Polanco Palace

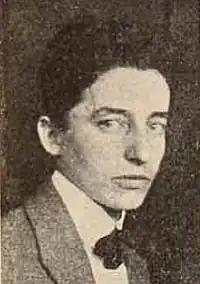
Camilo Mori began a relationship with Maruja Vargas around 1918, when she lived in the Polanco Palace.

President Ramón Barros Luco acquired the property in April 1912, to be used as a police prefecture. Thus, the mansion also became the permanent residence of General Vargas, police prefect at the time, and his family, including his daughter Maruja Vargas (1901-2005), who around 1918, at the age of 17, began a prolific sentimental relationship there with the famous painter Camilo Mori Serrano, despite her father's opposition.